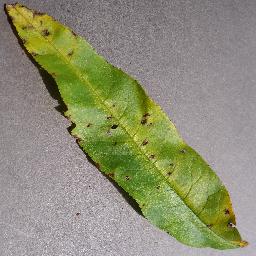
Label: Peach___Bacterial_spot